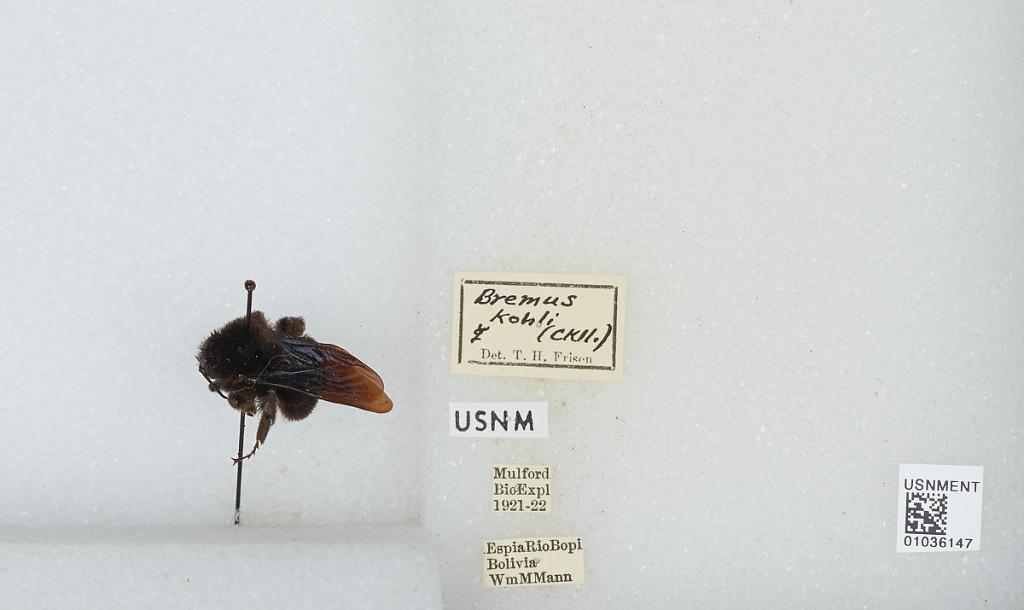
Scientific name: Bombus (Fervidobombus) morio (Swederus)
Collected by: W. Mann
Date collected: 1921--
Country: Bolivia
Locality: Espia Rio Bopi
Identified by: Frison, T.